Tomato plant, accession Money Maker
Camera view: vertical (180 deg); turntable rotation: 330 degrees
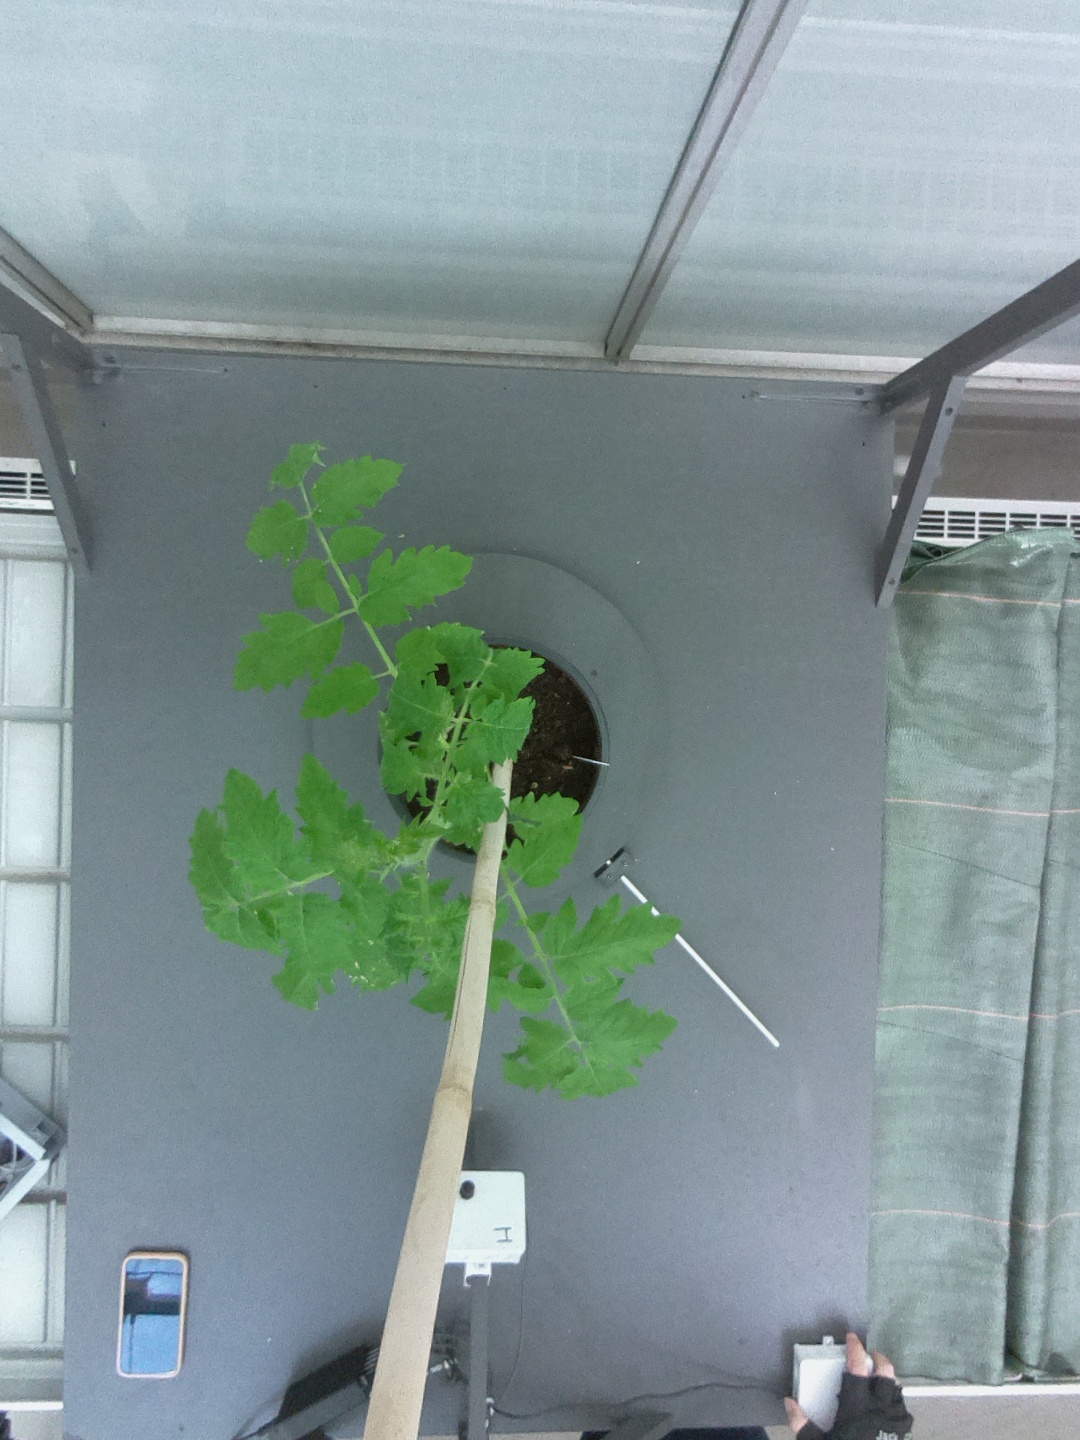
BBCH growth stage 13: 6 of true leaves visible